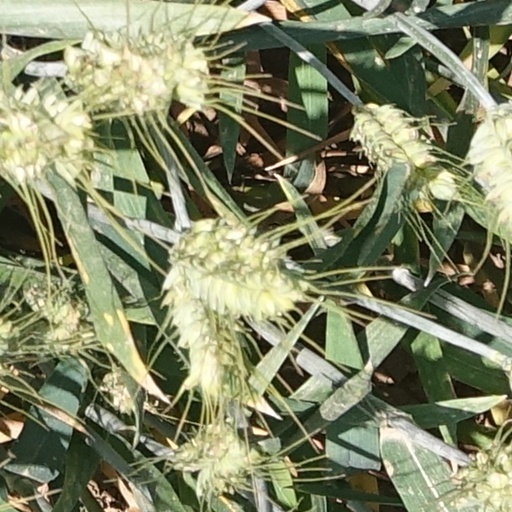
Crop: wheat